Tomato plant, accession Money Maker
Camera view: horizontal (90 deg, fisheye); turntable rotation: 120 degrees
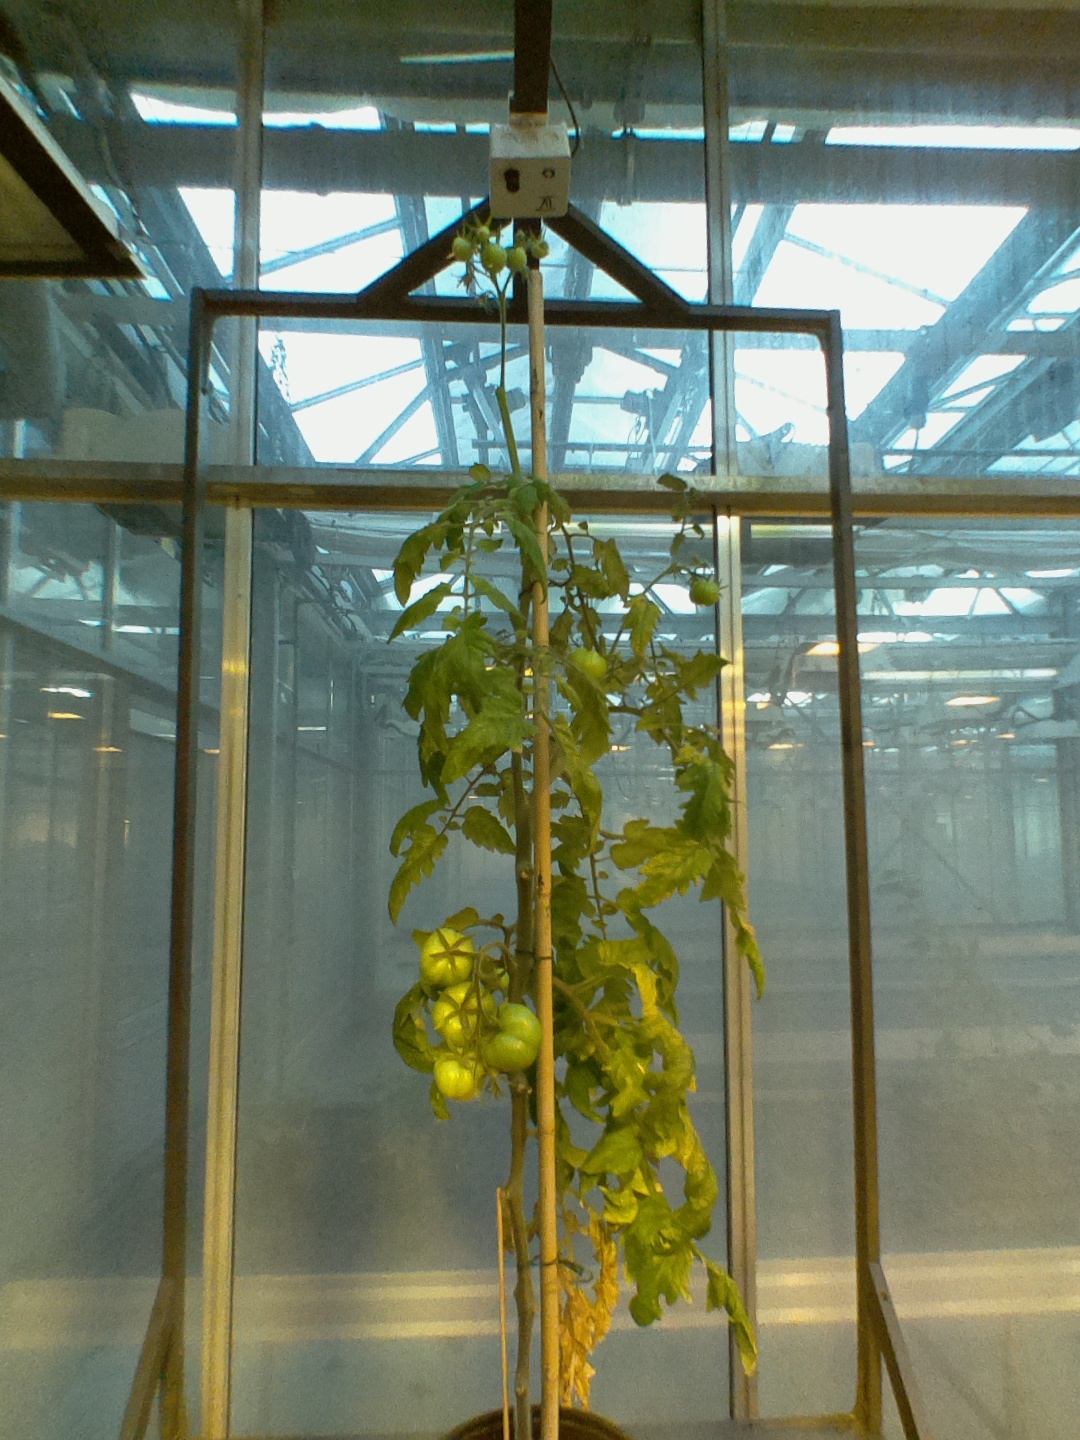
BBCH growth stage 79: 90% -100% of final fruit size